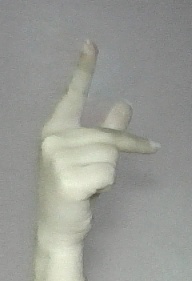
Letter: dha